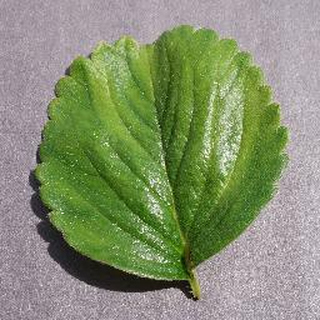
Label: healthy_strawberry